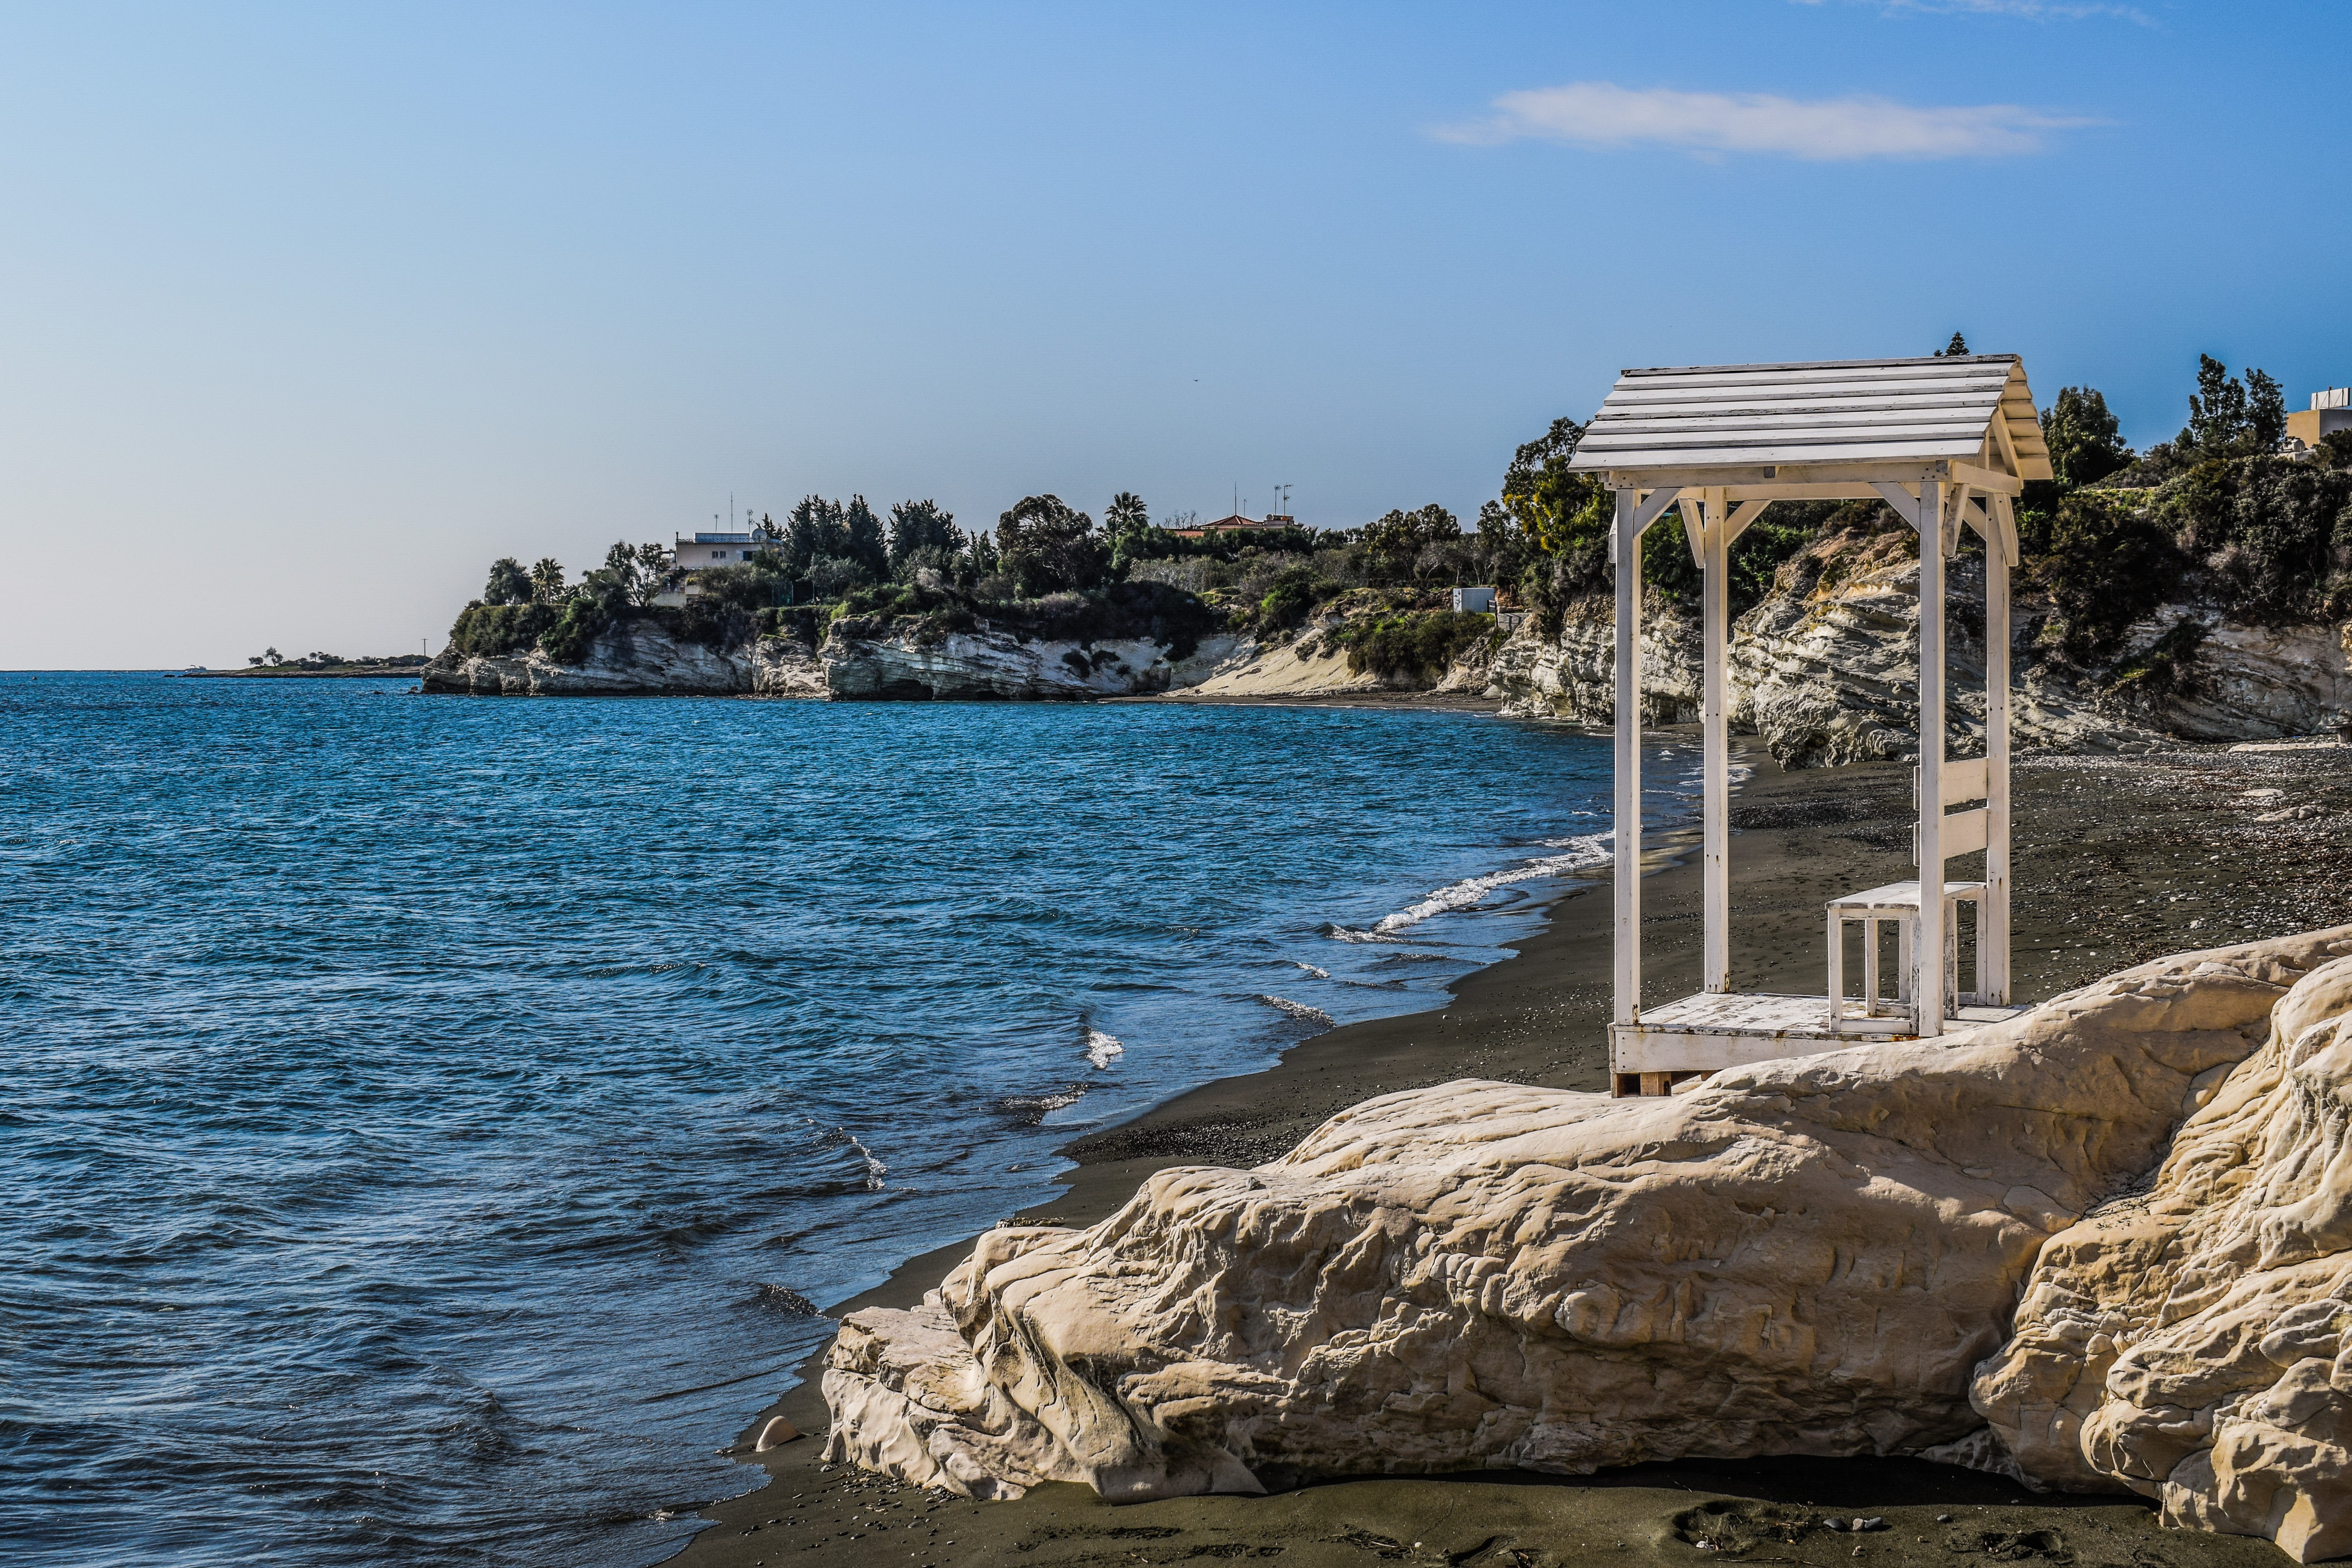
beach, sea, coast, tree, water, rock, ocean, sky, shore, cliff, cove, scenic, scenery, bay, tourism, body of water, headland, geology, cyprus, cape, promontory, governor's beach, coastal and oceanic landforms